Colonial history of New Jersey

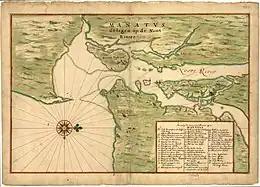
A map from c. 1639, "Manhattan situated on the North Rivier", with numbered key showing settlements: 27. Farm of Van Vorst; 28. v (sic): 29. Farm of Evertsen; 30. Plantation at Lacher's Hook; 31. Plantation at Paulus Hook; 32. Plantation of Maerytensen on west bank of North River.

Dutch settlement in the seventeenth century concentrated along the banks of the North River and the Upper New York Bay, though they maintained "factories" along the Delaware River as well. Although the Lenape did not recognize the European principle of land ownership, Dutch policy required formal purchase of all land settled. The settlement grew slowly, impeded by Willem Kieft's mismanagement. In 1658, the last Director-General of New Netherland, Peter Stuyvesant, "re-purchased" the entire peninsula known as Bergen Neck, and in 1661 granted a charter to the village at Bergen, establishing the oldest municipality in the state.